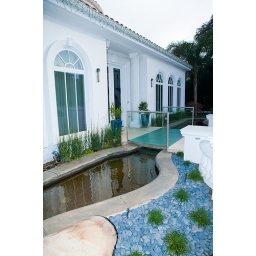
Glass bridge over pond to front door